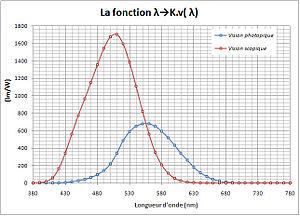
La vision humaine est la perception humaine des objets distants par la sensation des rayonnements lumineux qui en proviennent.
L'efficacité lumineuse spectrale est une fonction qui exprime, pour une longueur d'onde donnée, le rapport entre le flux énergétique du rayonnement électromagnétique reçu et la perception de flux lumineux que ce flux induit pour la vision humaine. Elle caractérise la sensibilité du système visuel humain aux différentes longueurs d'onde. Elle s'exprime, dans le Système international d'unités en lumens par watt.